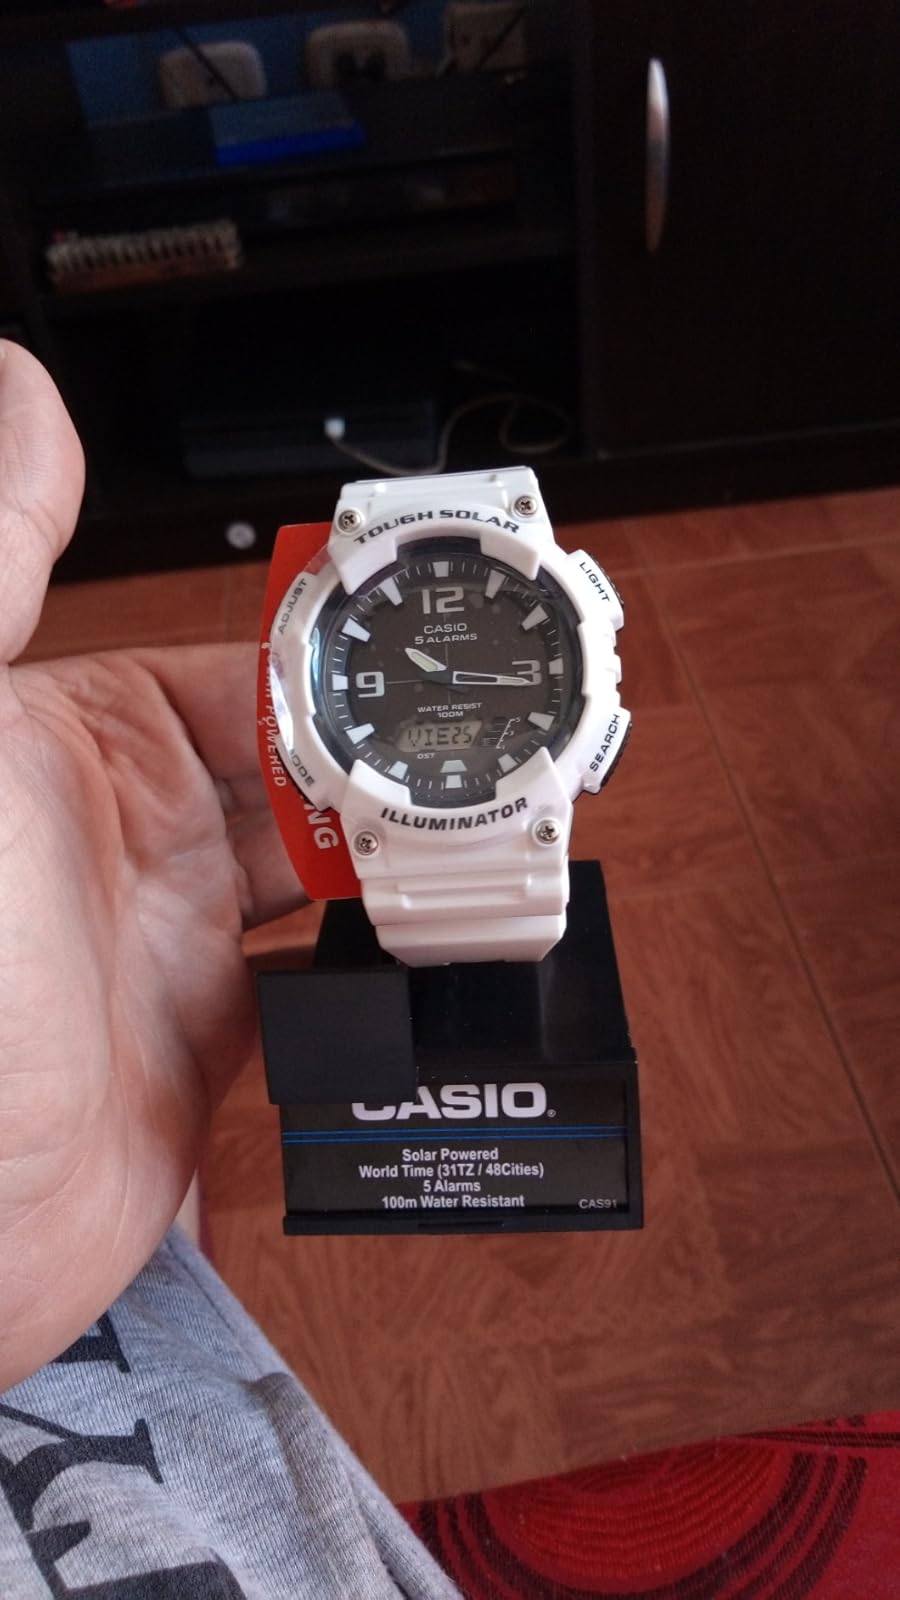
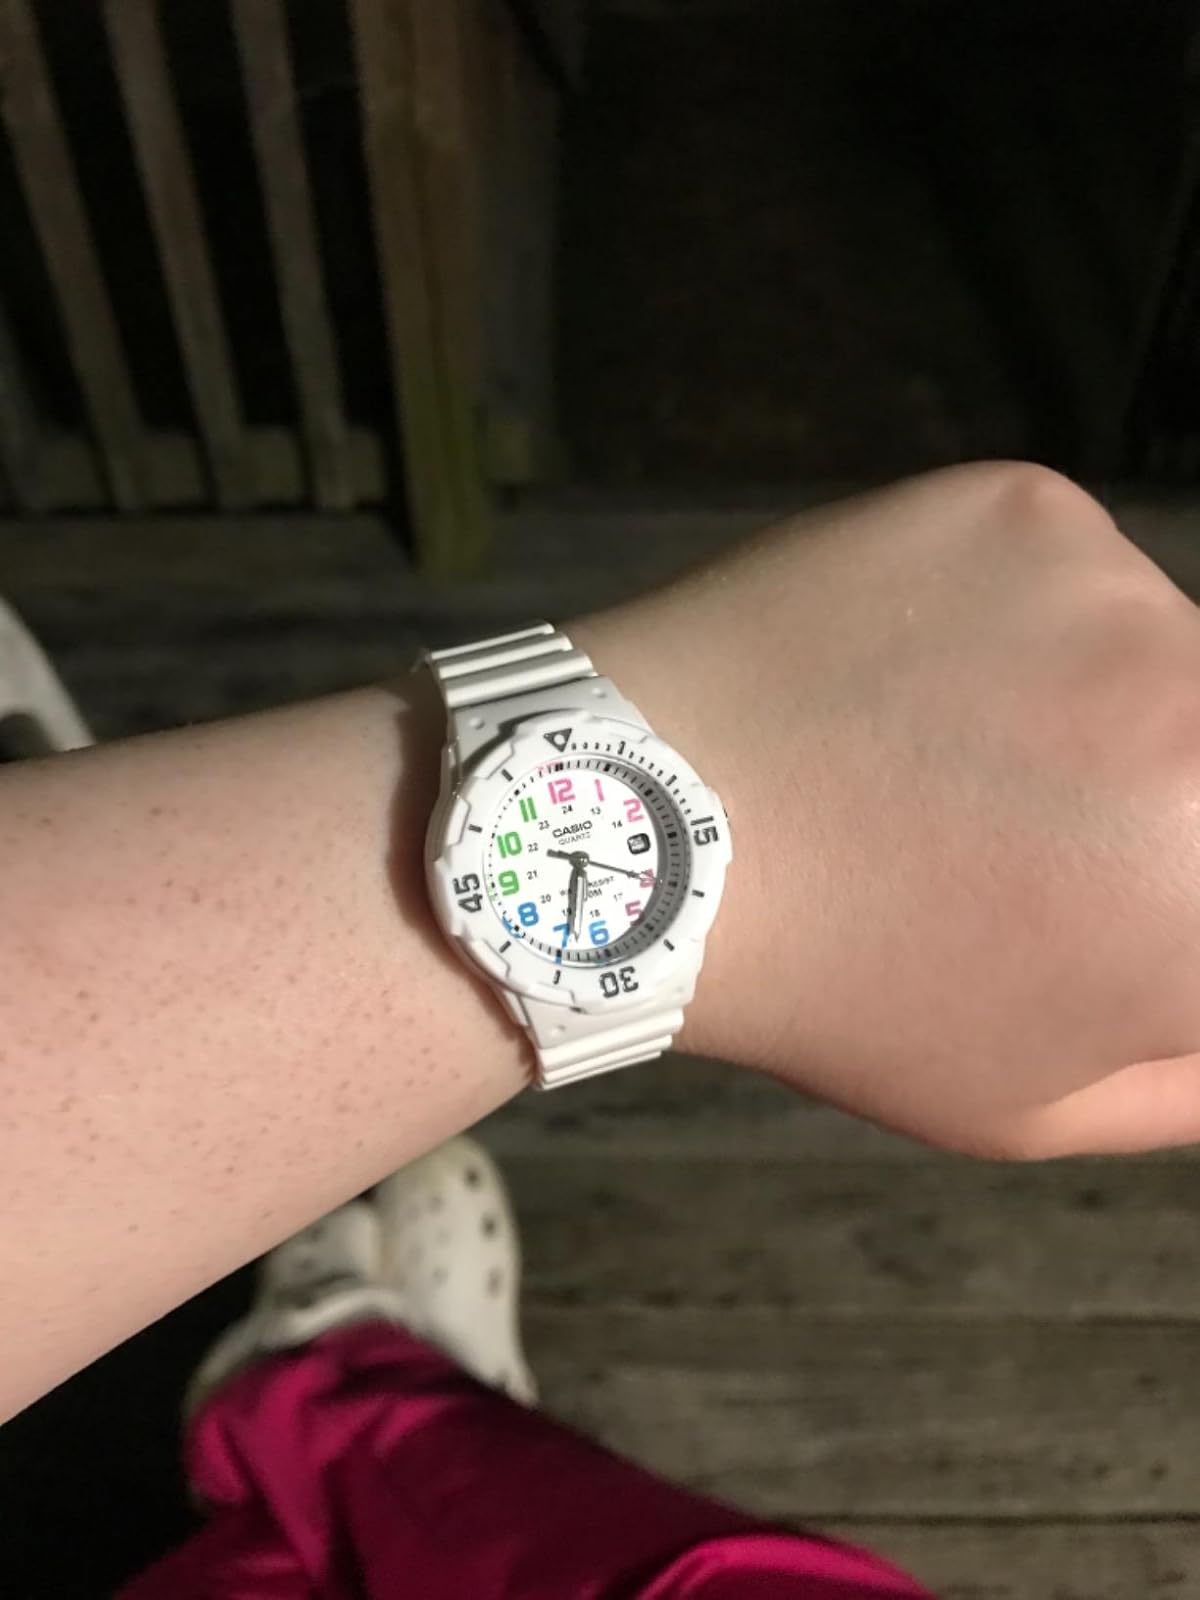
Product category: accessories_watch
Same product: no